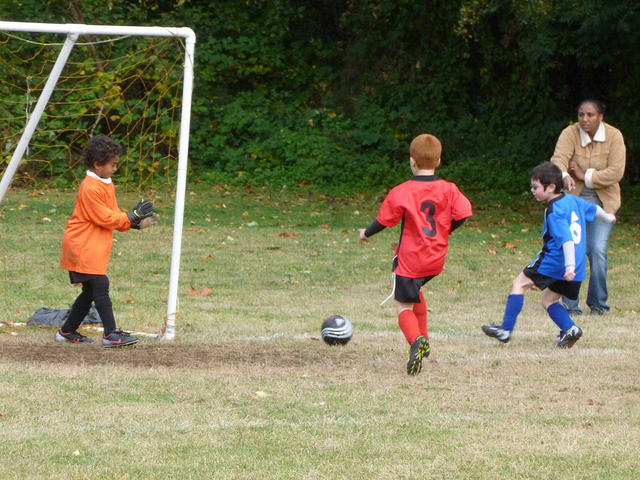
trận bóng đá trẻ đang diễn ra với một đứa trẻ sút bóng về phía khung thành